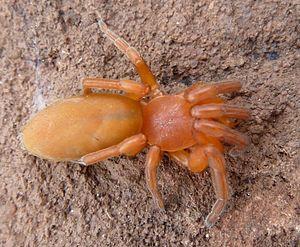
Caponia est un genre d'araignées aranéomorphes de la famille des Caponiidae.